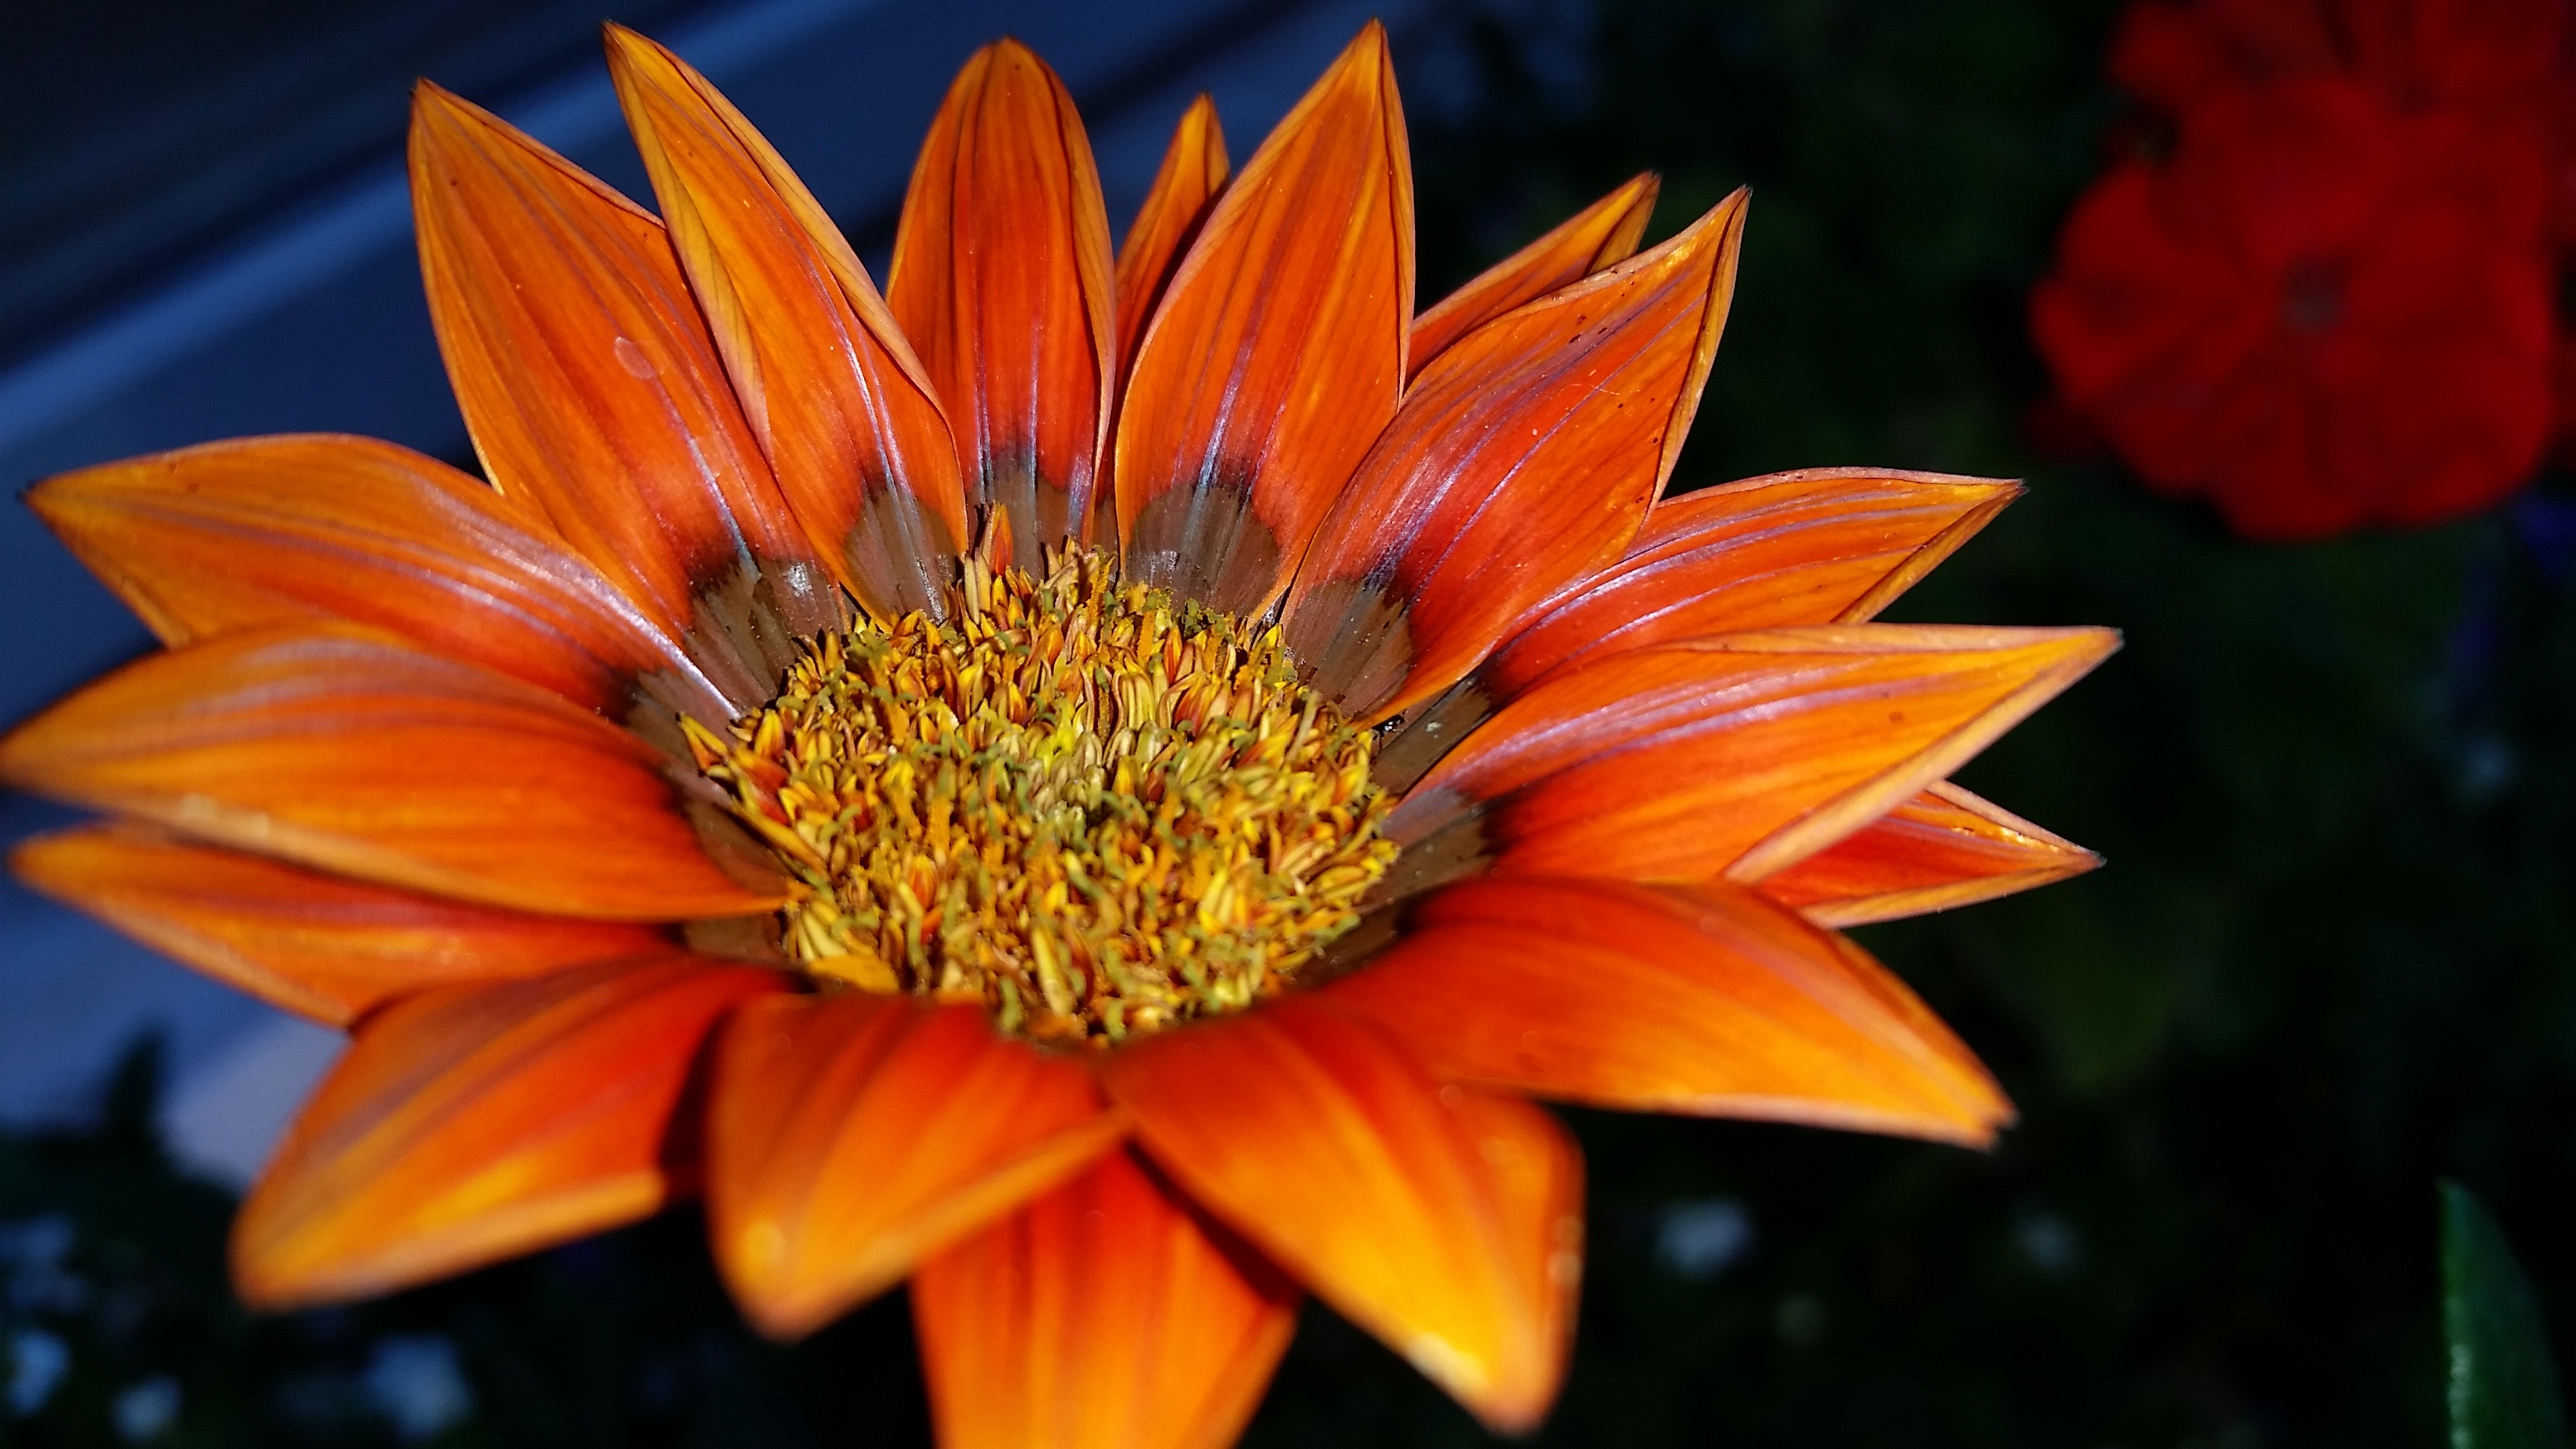
plant, flower, petal, autumn, botany, yellow, garden, flora, plants, close up, gazania, macro photography, orange flower, flowering plant, daisy family, plant stem, land plant